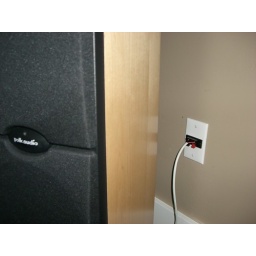
Speaker wall plate installed by Sounds Great Audio Video